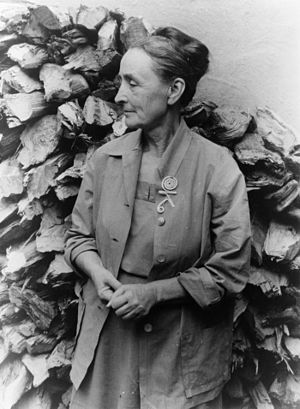
Georgia O'Keeffe
Georgia O'Keeffe i Abiquiu, New Mexico